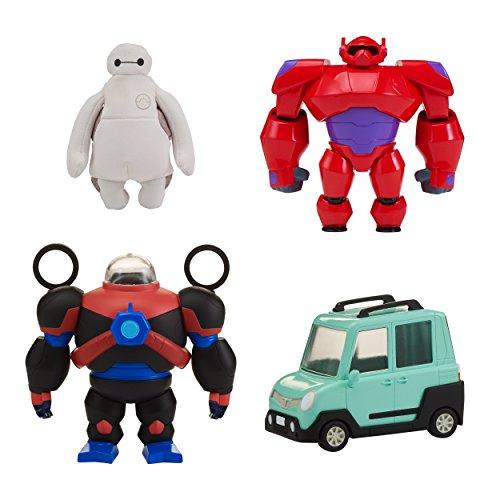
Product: Big Hero 6 The Series Squish-to-Fit Baymax with Accessories
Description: Disney's Big Hero 6: the series inspired styling.
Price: $19.99
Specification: ProductDimensions:2.5x8x8inches|ItemWeight:15.8ounces|ShippingWeight:1pounds(Viewshippingratesandpolicies)|ASIN:B07BZY4P5J|Itemmodelnumber:045557412869|Manufacturerrecommendedage:4-8years